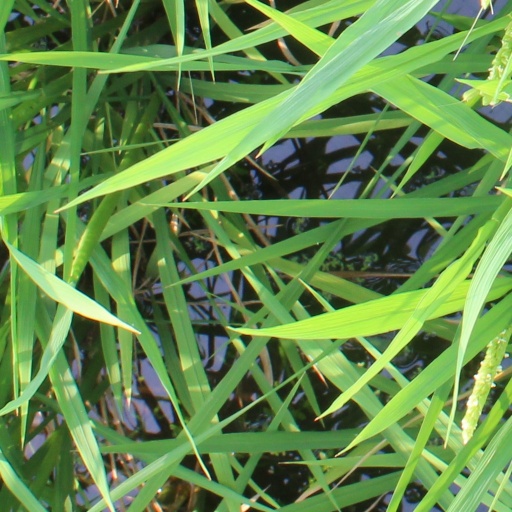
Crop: rice